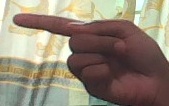
ASL sign: G